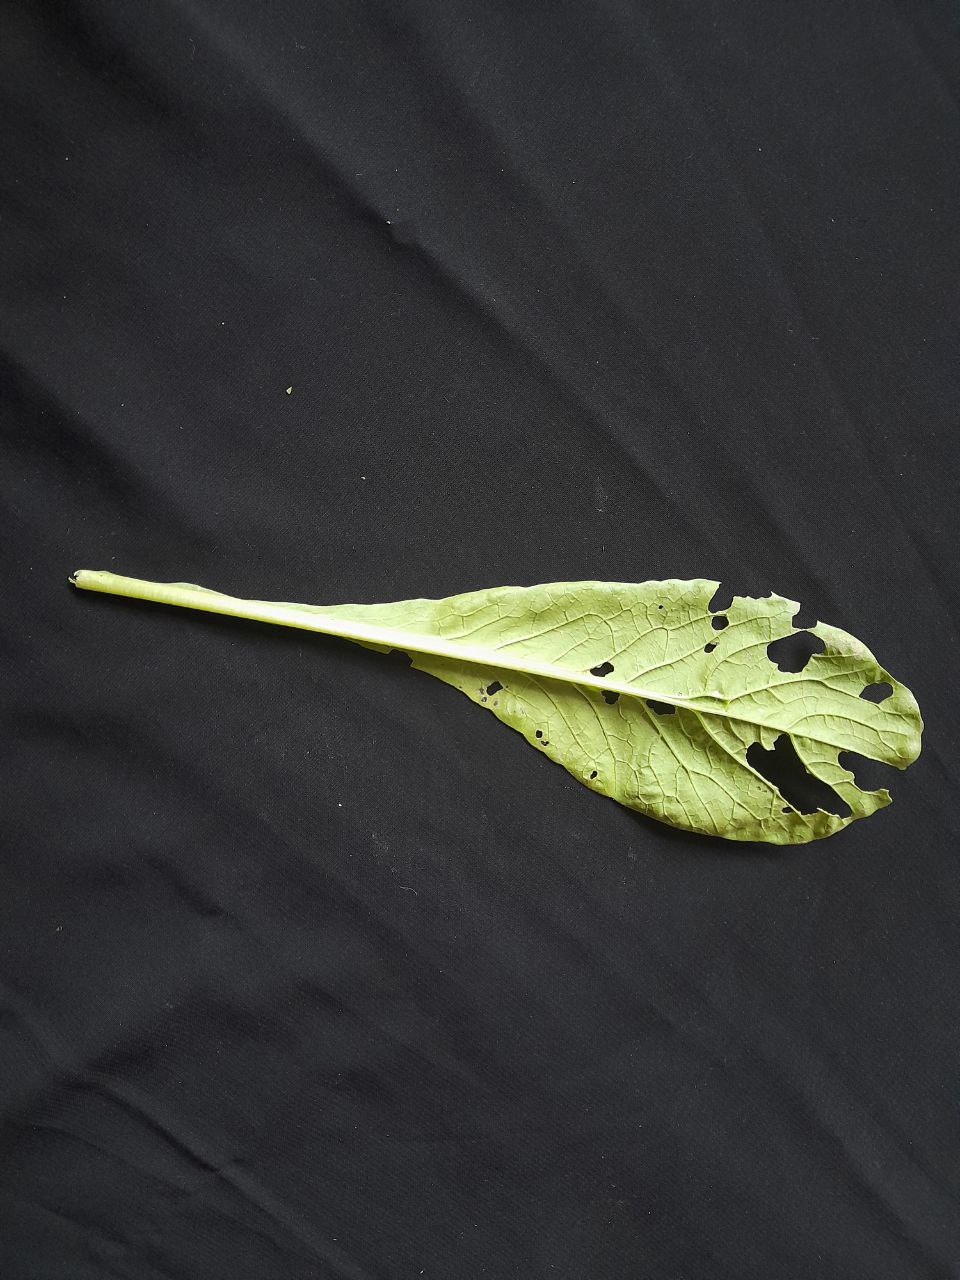
Label: flea beetle